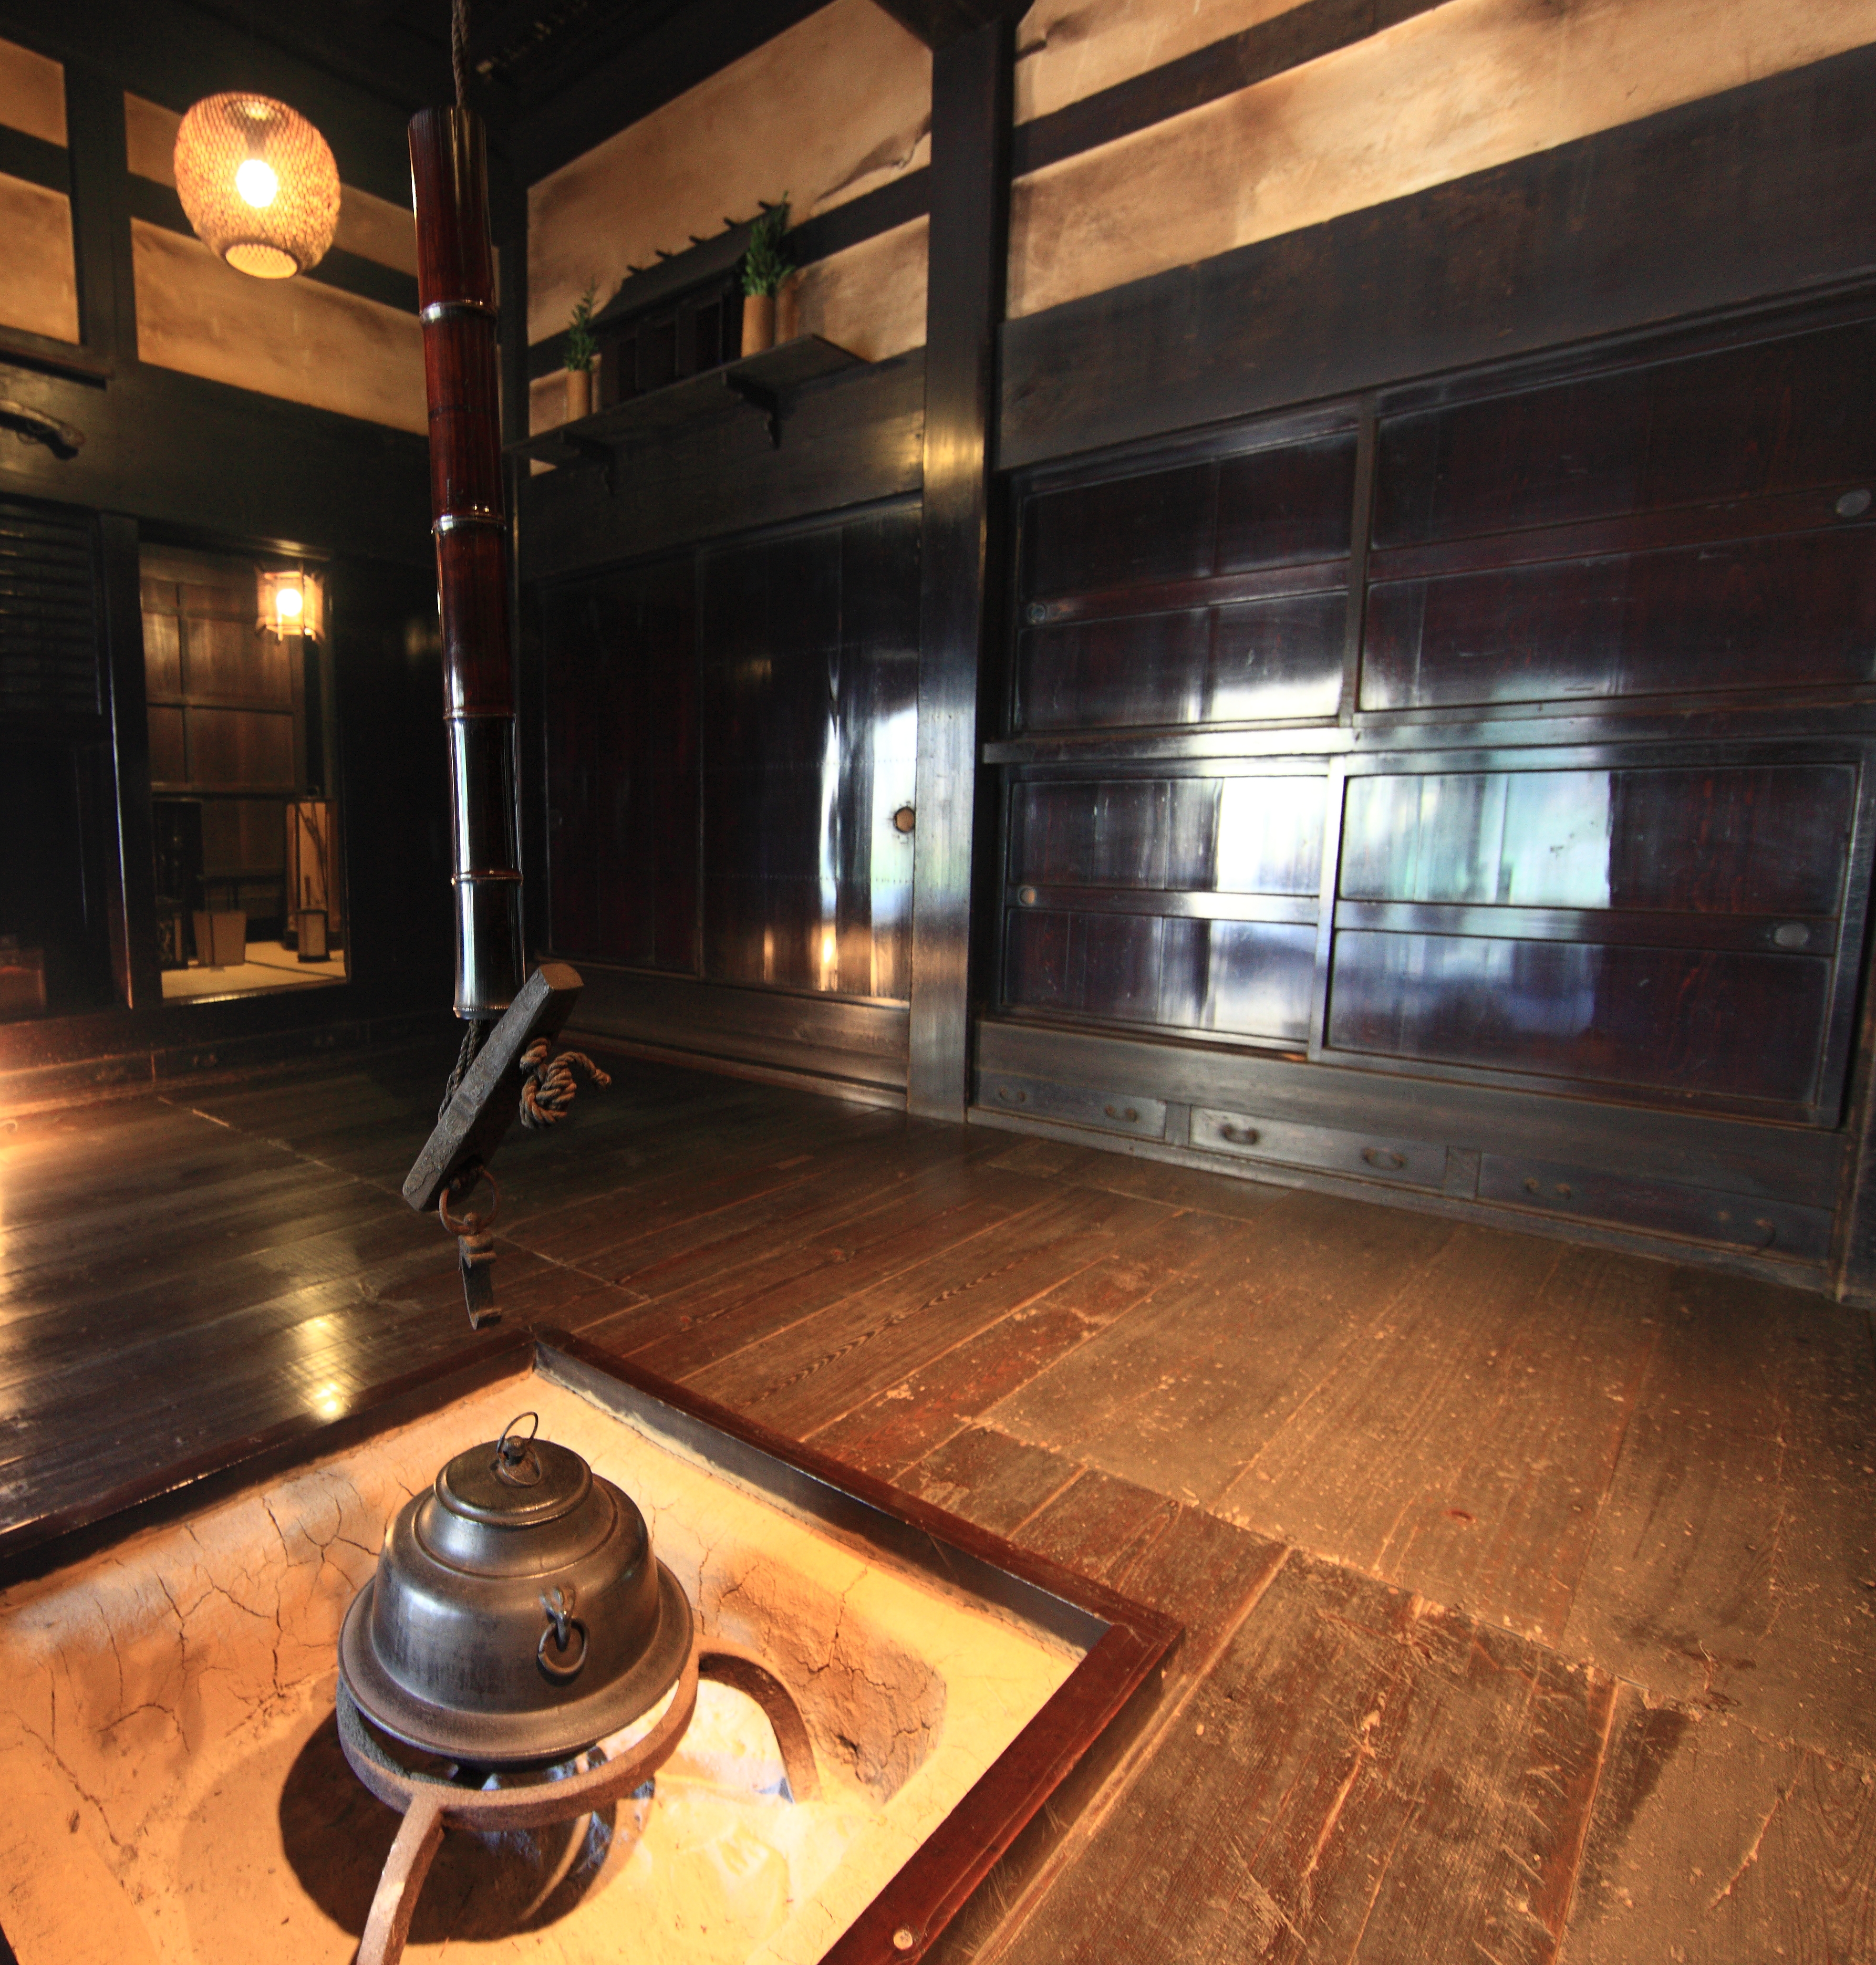
architecture, wood, house, floor, interior, home, high, loft, ancient, residence, property, living room, room, lighting, interior design, design, japanese, 5d, style, hires, estate, lobby, markii, traditional, hi, res, resolution, 5photosaday, irori, flooring